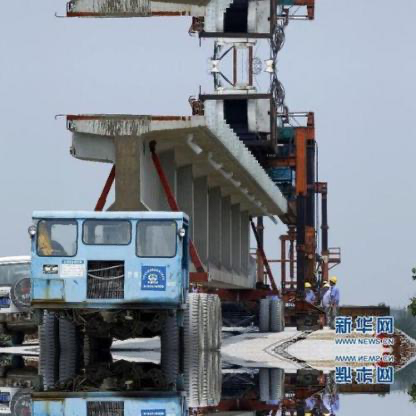
Objects in the image:
label: helmet
label: helmet
label: helmet
label: helmet